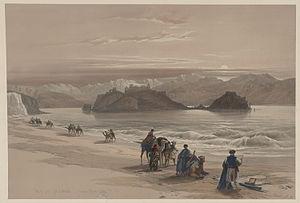
La seigneurie d'Outre-Jourdain aussi appelée seigneurie de Montréal, du nom de sa capitale, était au XIIᵉ siècle un fief du royaume de Jérusalem situé à l'est du Jourdain.
La restauration d'image est une technique d'imagerie numérique qui permet, à l'aide d'un logiciel de retouche d'image, de rendre à une image numérisée l'apparence de son état d'origine.